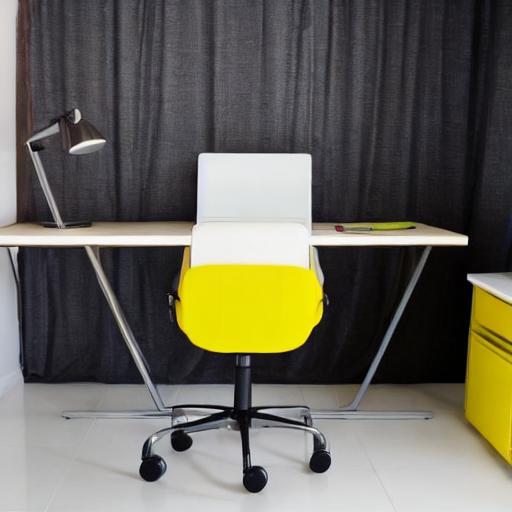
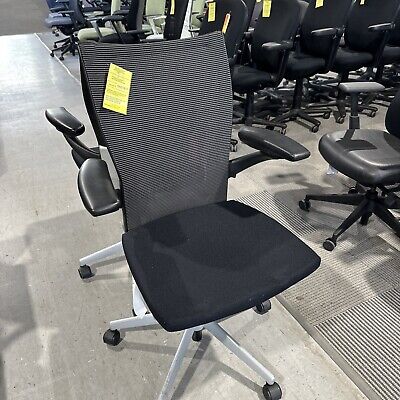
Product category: items_chair
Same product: no